Battle of Bolshie Ozerki

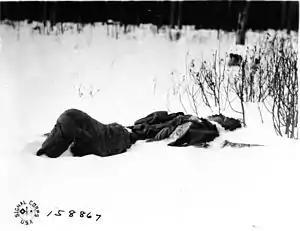
A Workers' and Peasants' Red Army soldier that was killed during an attempted flank attack on Allied positions along the Obozerskaya road at Verst 16. April 8, 1919

The Battle of Bolshie Ozerki was a major engagement fought during the Allied North Russia Intervention in the Russian Civil War. Beginning on March 31, 1919, a force of British, American, Polish, and White Russian troops engaged several Red Army partisan regiments at the village of Bolshie Ozerki. Although the initial Allied attacks were repelled, the outnumbered Allies managed to repel the Soviet flanking attempts that followed and the Red Army was later ordered to withdraw. Allied forces began to withdraw rapidly from northern Russia shortly thereafter.